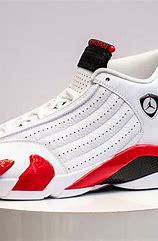
Brand: Jordan
Model: 14 Retro